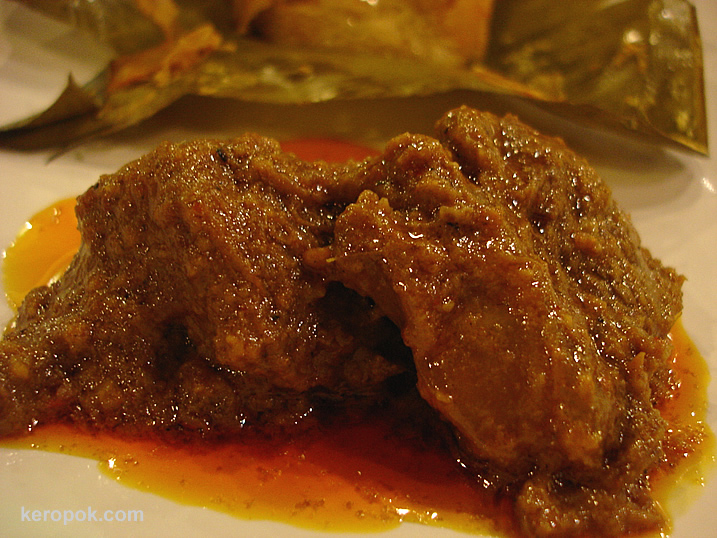
Label: daging_rendang